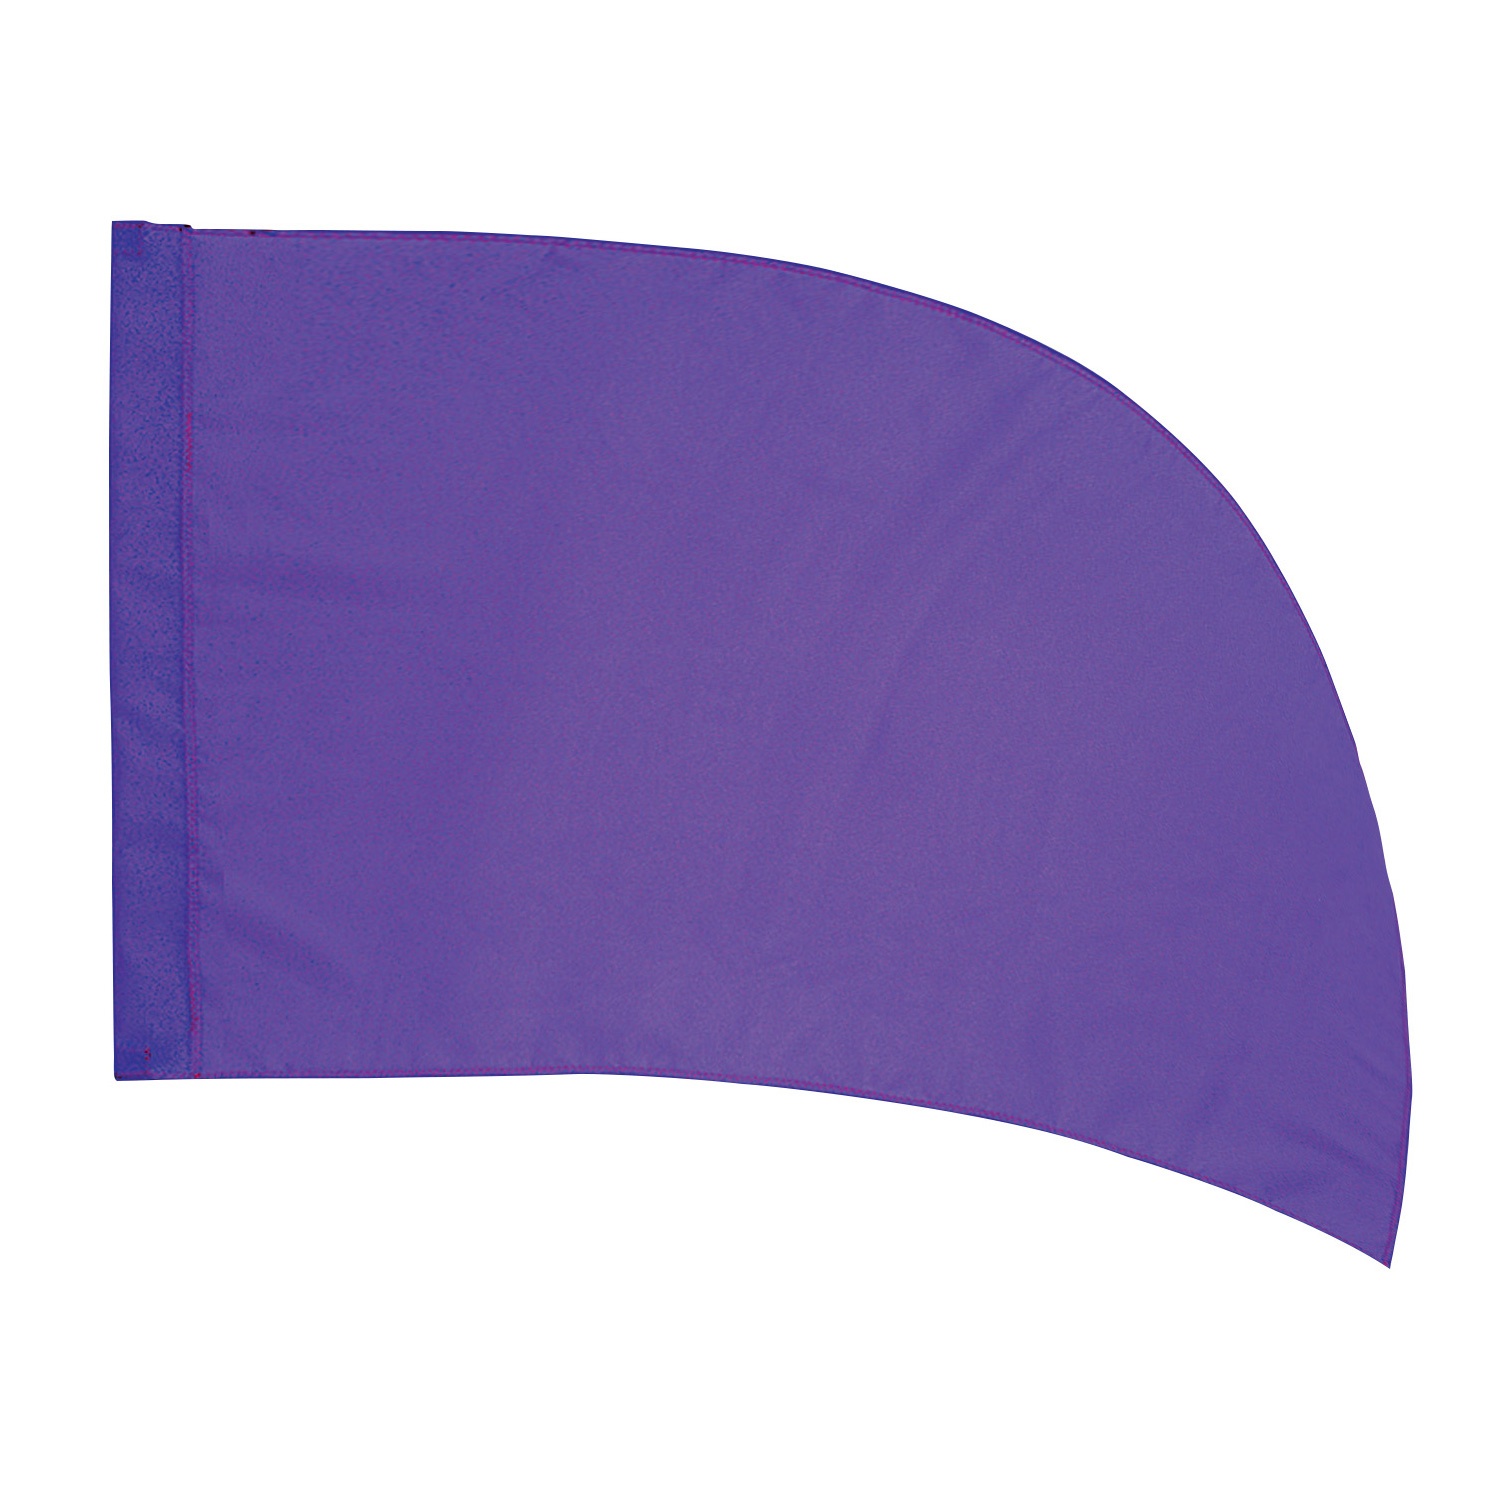
DSI Practice Flags – Arced Purple
Flag sizes are 36” x 54”. Flag colors shown are close representations of actual material colors. However, actual flag colors may vary.
Brand: DSI
Category: Sporting Goods > Athletics > Coaching & Officiating > Penalty Cards & Flags > Penalty Flags